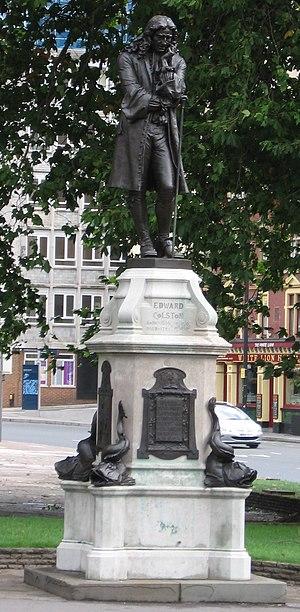
Edward Colston est un négrier, négociant et mécène anglais du XVIIIᵉ siècle associé à l'histoire de Bristol, sa ville natale.